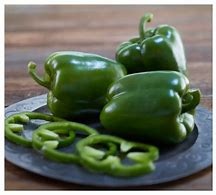
Label: capsicum